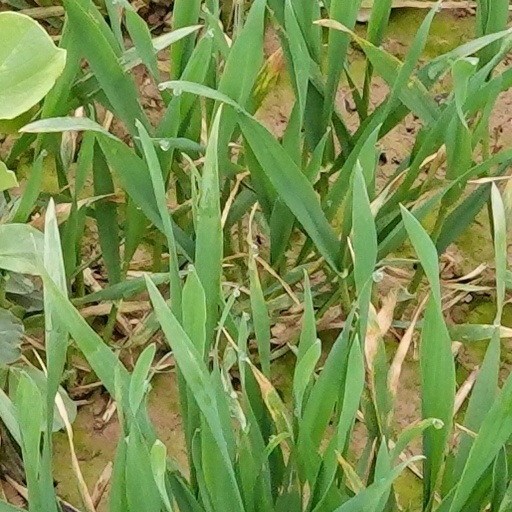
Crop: wheat